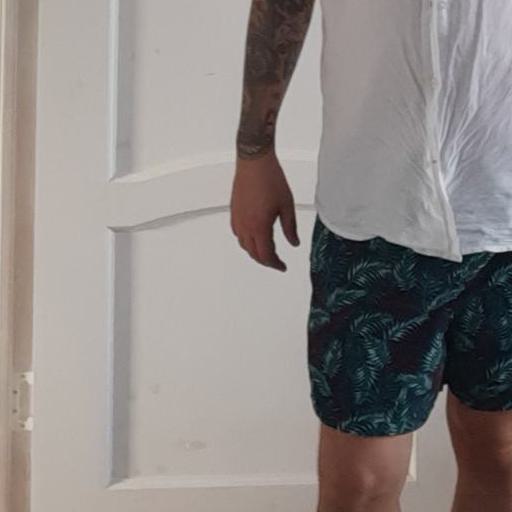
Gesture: no_gesture